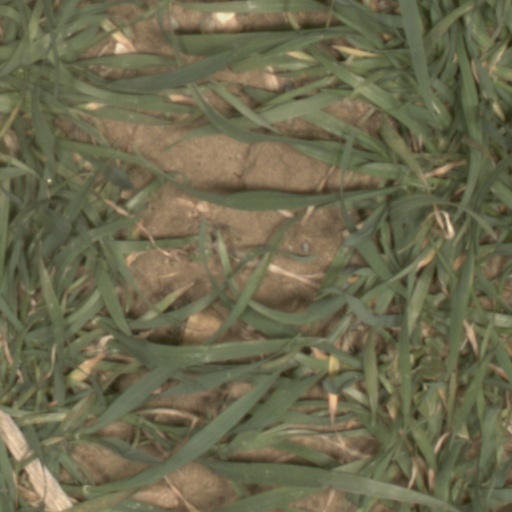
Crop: wheat